B. Kevin Turner

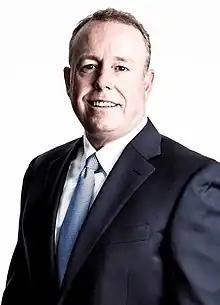
Turner in 2017

B. Kevin Turner (born 1965) is an American businessman and investor who is the chairman of Zayo Group and the vice chairman of Albertsons/Safeway Inc.